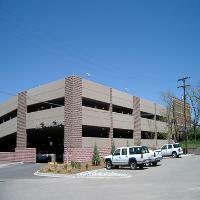
Weather: sun or clear